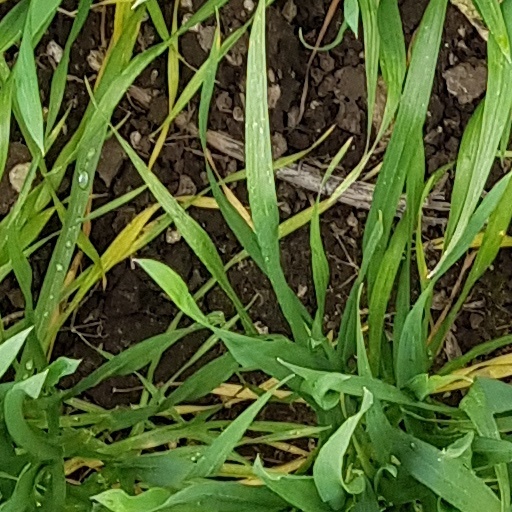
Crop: wheat